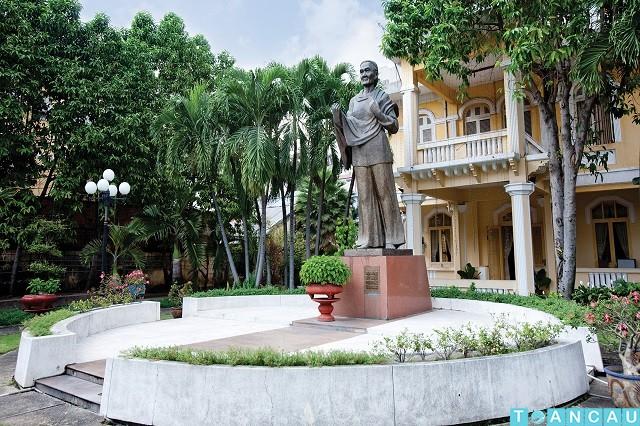
phía sau của bức tượng là sự xuất hiện của một toà nhà cao tầng